Neuroplasticity

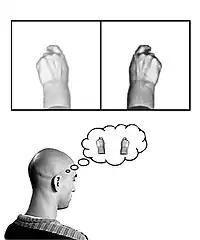
A diagrammatic explanation of the mirror box. The patient places the intact limb into one side of the box (in this case the right hand) and the amputated limb into the other side. Due to the mirror, the patient sees a reflection of the intact hand where the missing limb would be (indicated in lower contrast). The patient thus receives artificial visual feedback that the "resurrected" limb is now moving when they move the good hand.

In the phenomenon of phantom limb sensation, a person continues to feel pain or sensation within a part of their body that has been amputated. This is strangely common, occurring in 60–80% of amputees. An explanation for this is based on the concept of neuroplasticity, as the cortical maps of the removed limbs are believed to have become engaged with the area around them in the postcentral gyrus. This results in activity within the surrounding area of the cortex being misinterpreted by the area of the cortex formerly responsible for the amputated limb.